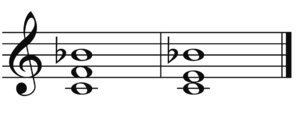
accord de quarte/7e suspendue
En musique, une quarte /kaʁt/, est l'intervalle séparant deux notes distantes de quatre degrés.